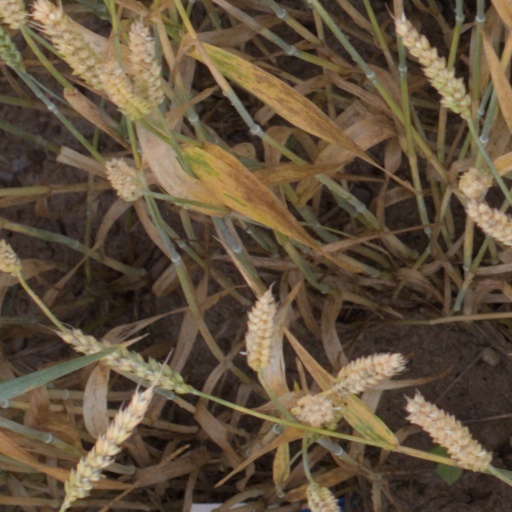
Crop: wheat